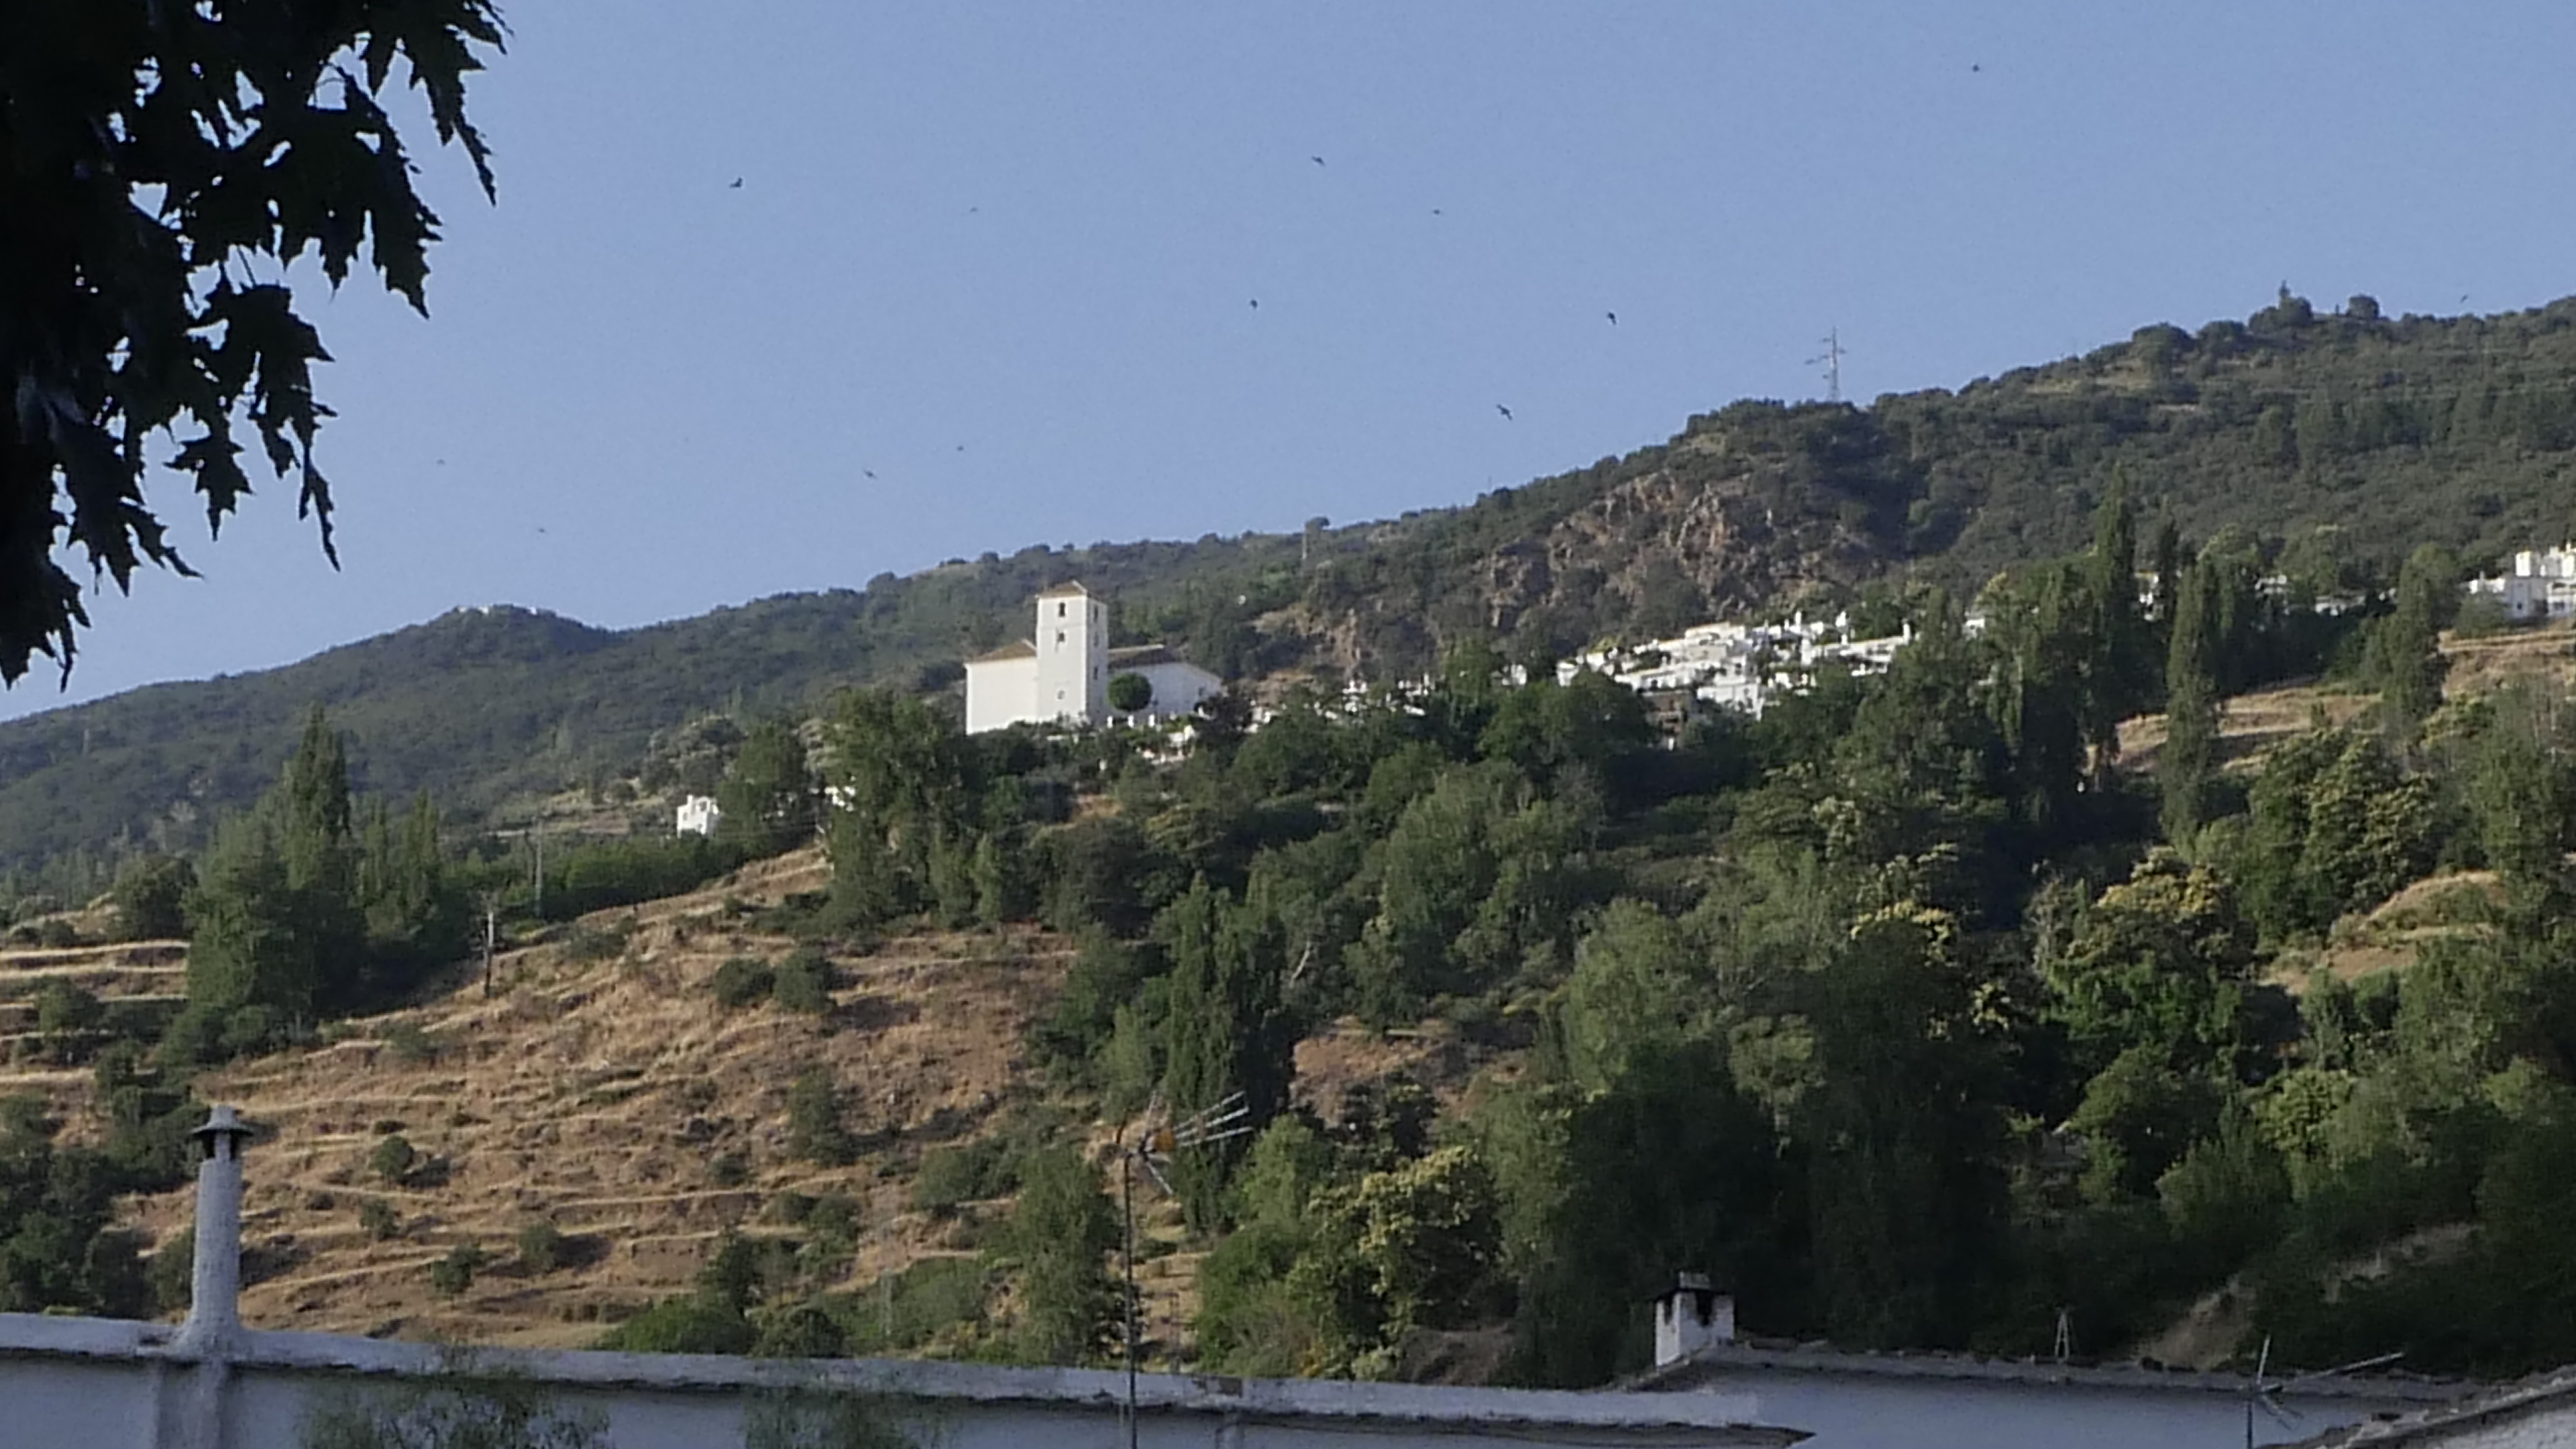
granada, hill station, tree, sky, mountain, road, geological phenomenon, hill, architecture, tourism, house, vacation, plant, village, river, city